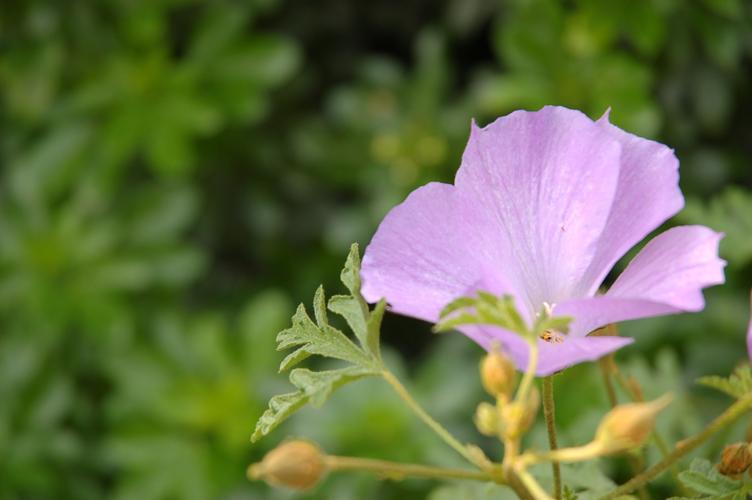
Label: pelargonium